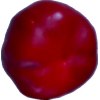
Label: red_pepper